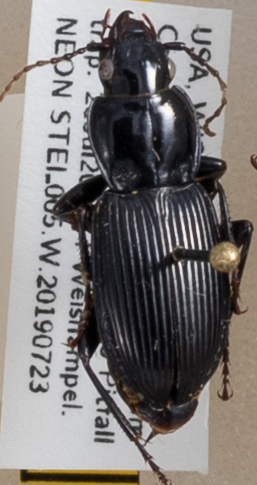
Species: Pterostichus novus
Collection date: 2019-07-23
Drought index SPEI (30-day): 0.086
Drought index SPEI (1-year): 1.77
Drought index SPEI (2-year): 1.416